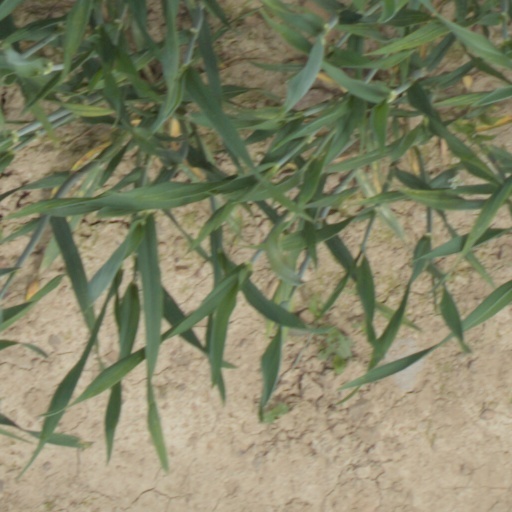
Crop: wheat